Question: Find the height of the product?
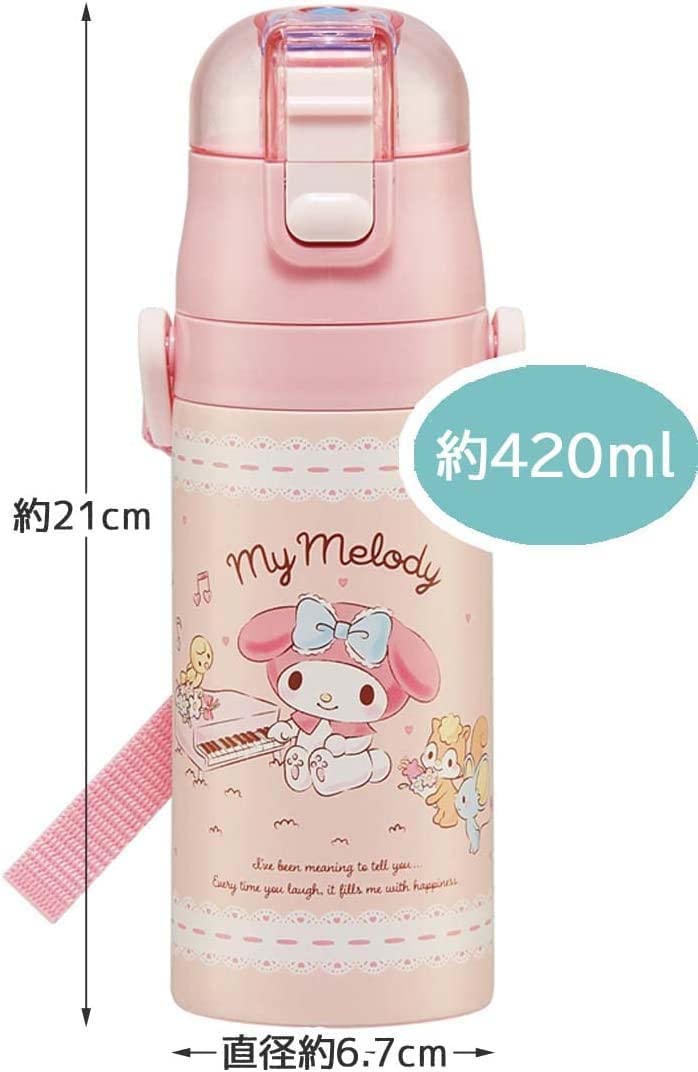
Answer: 21.0 centimetre